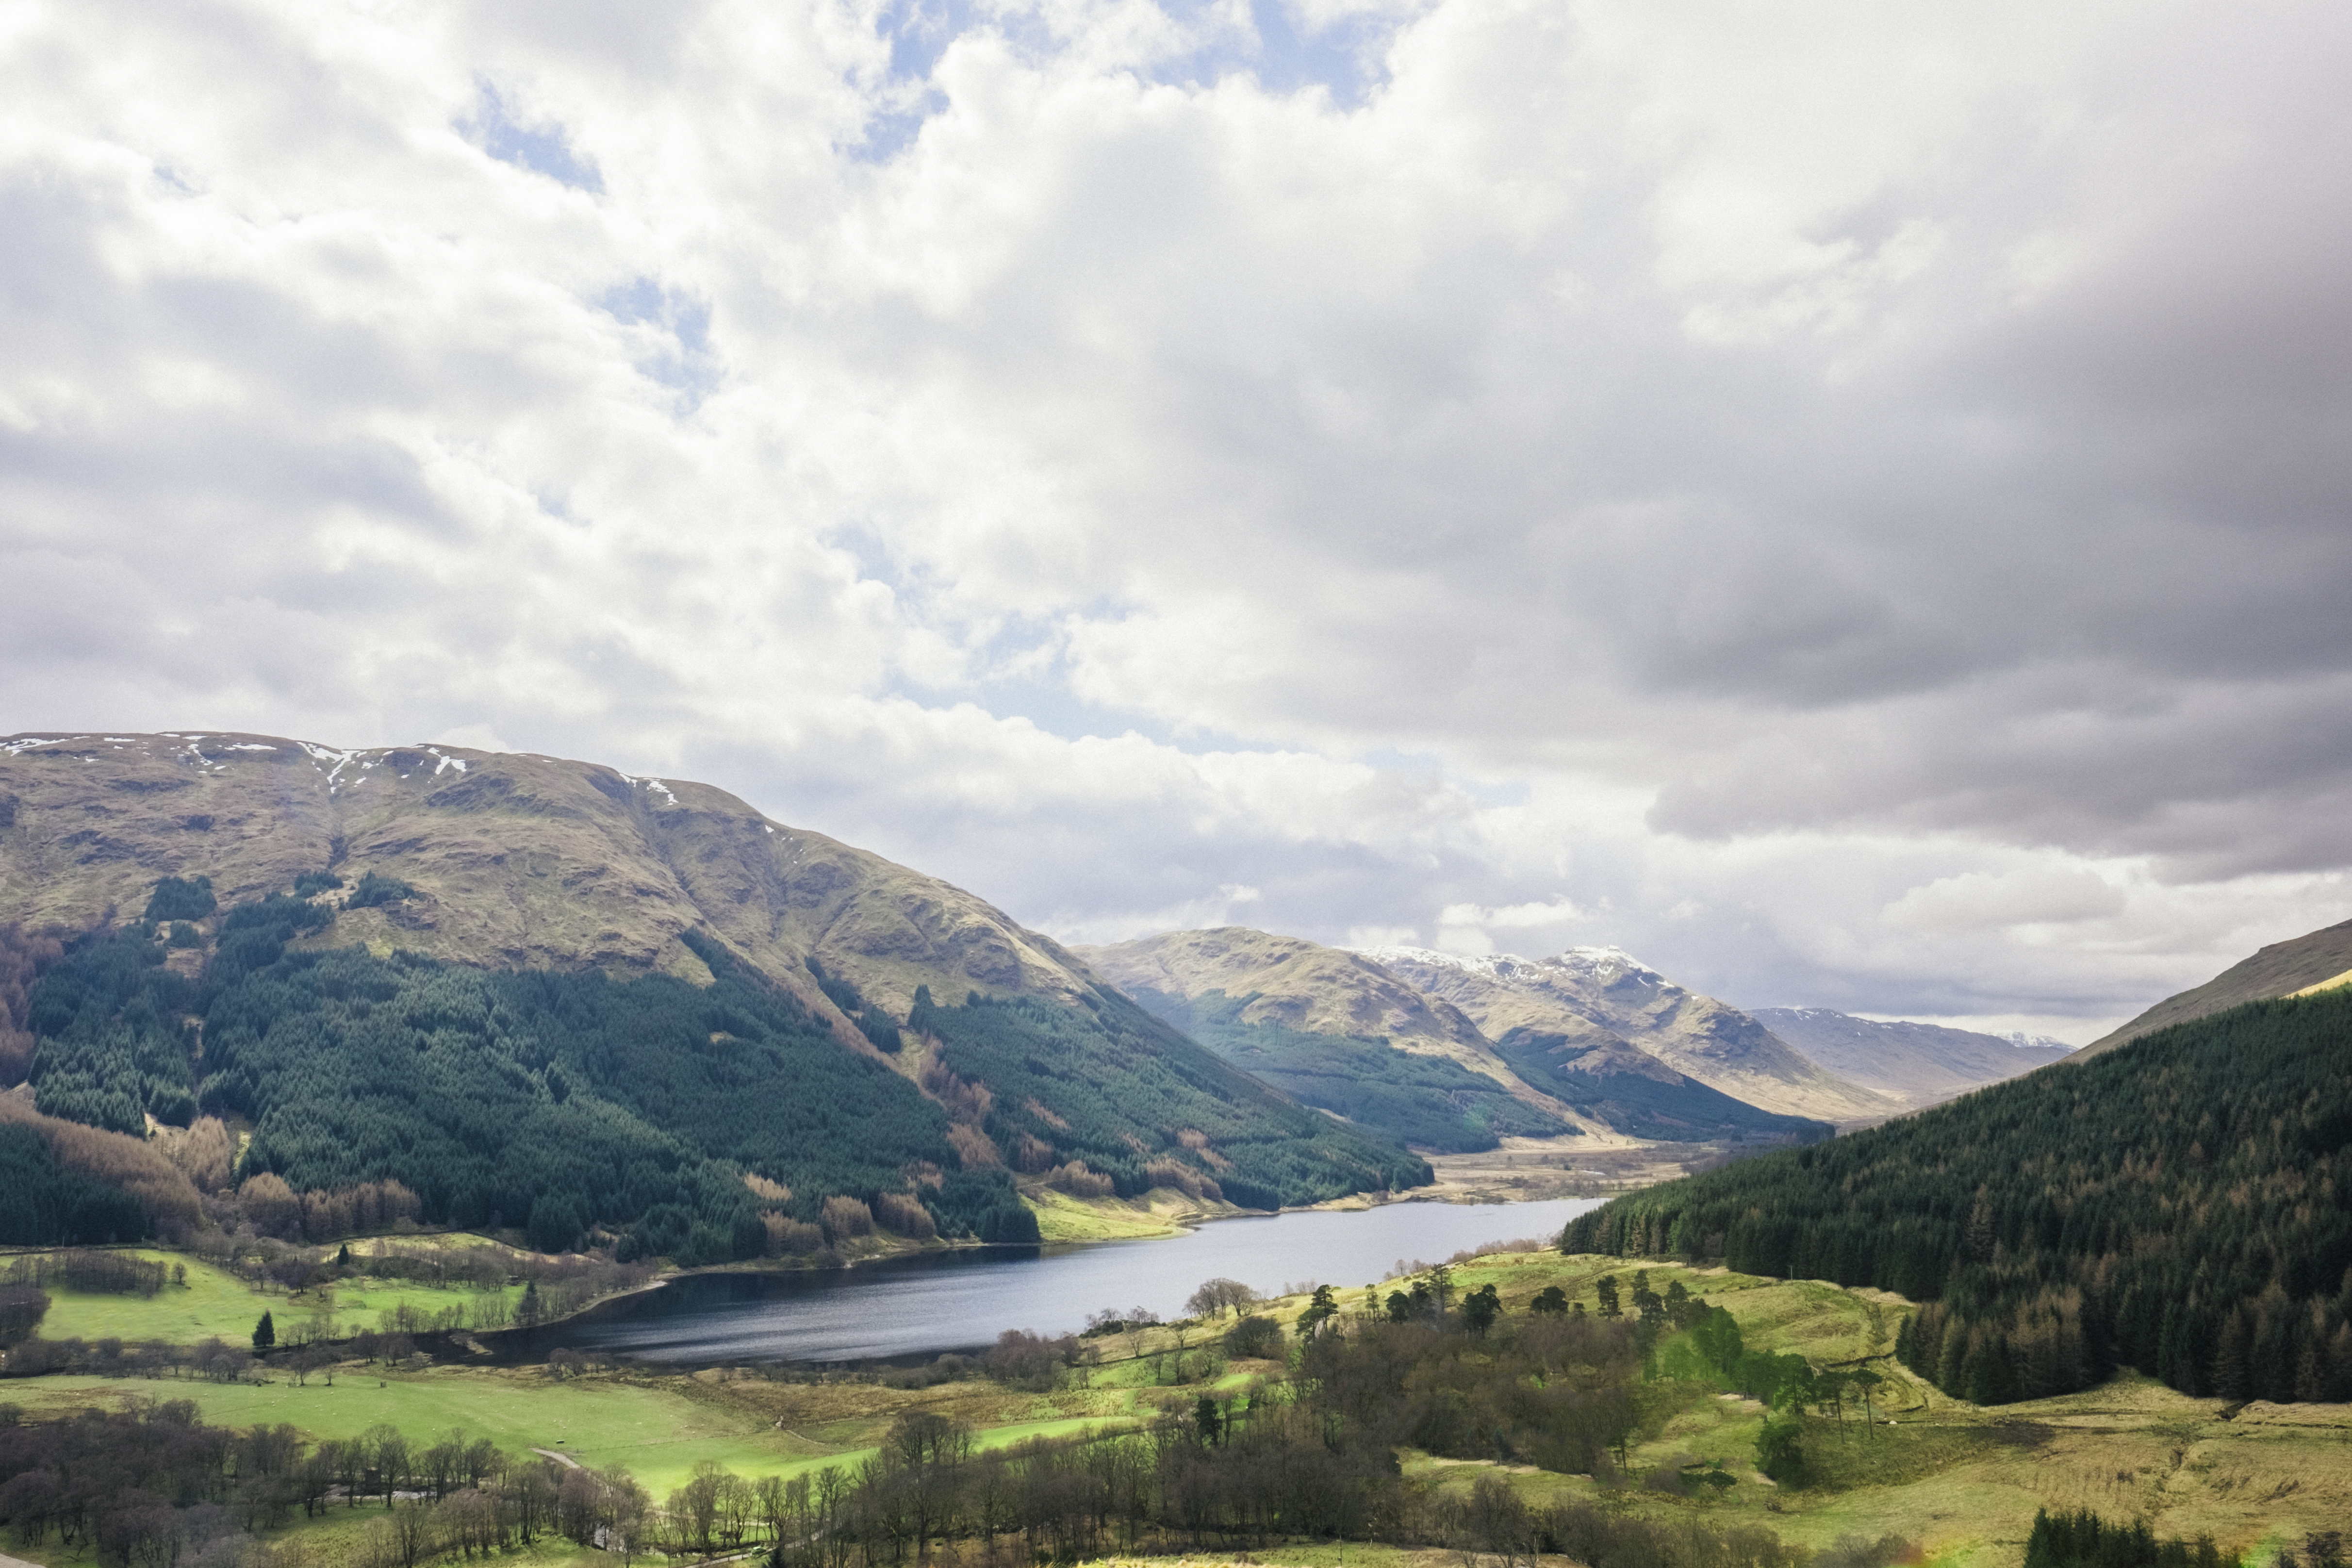
landscape, nature, forest, horizon, mountain, cloud, hill, lake, valley, mountain range, fjord, reservoir, highland, mountains, alps, plateau, fell, loch, landform, mountain pass, geographical feature, mountainous landforms